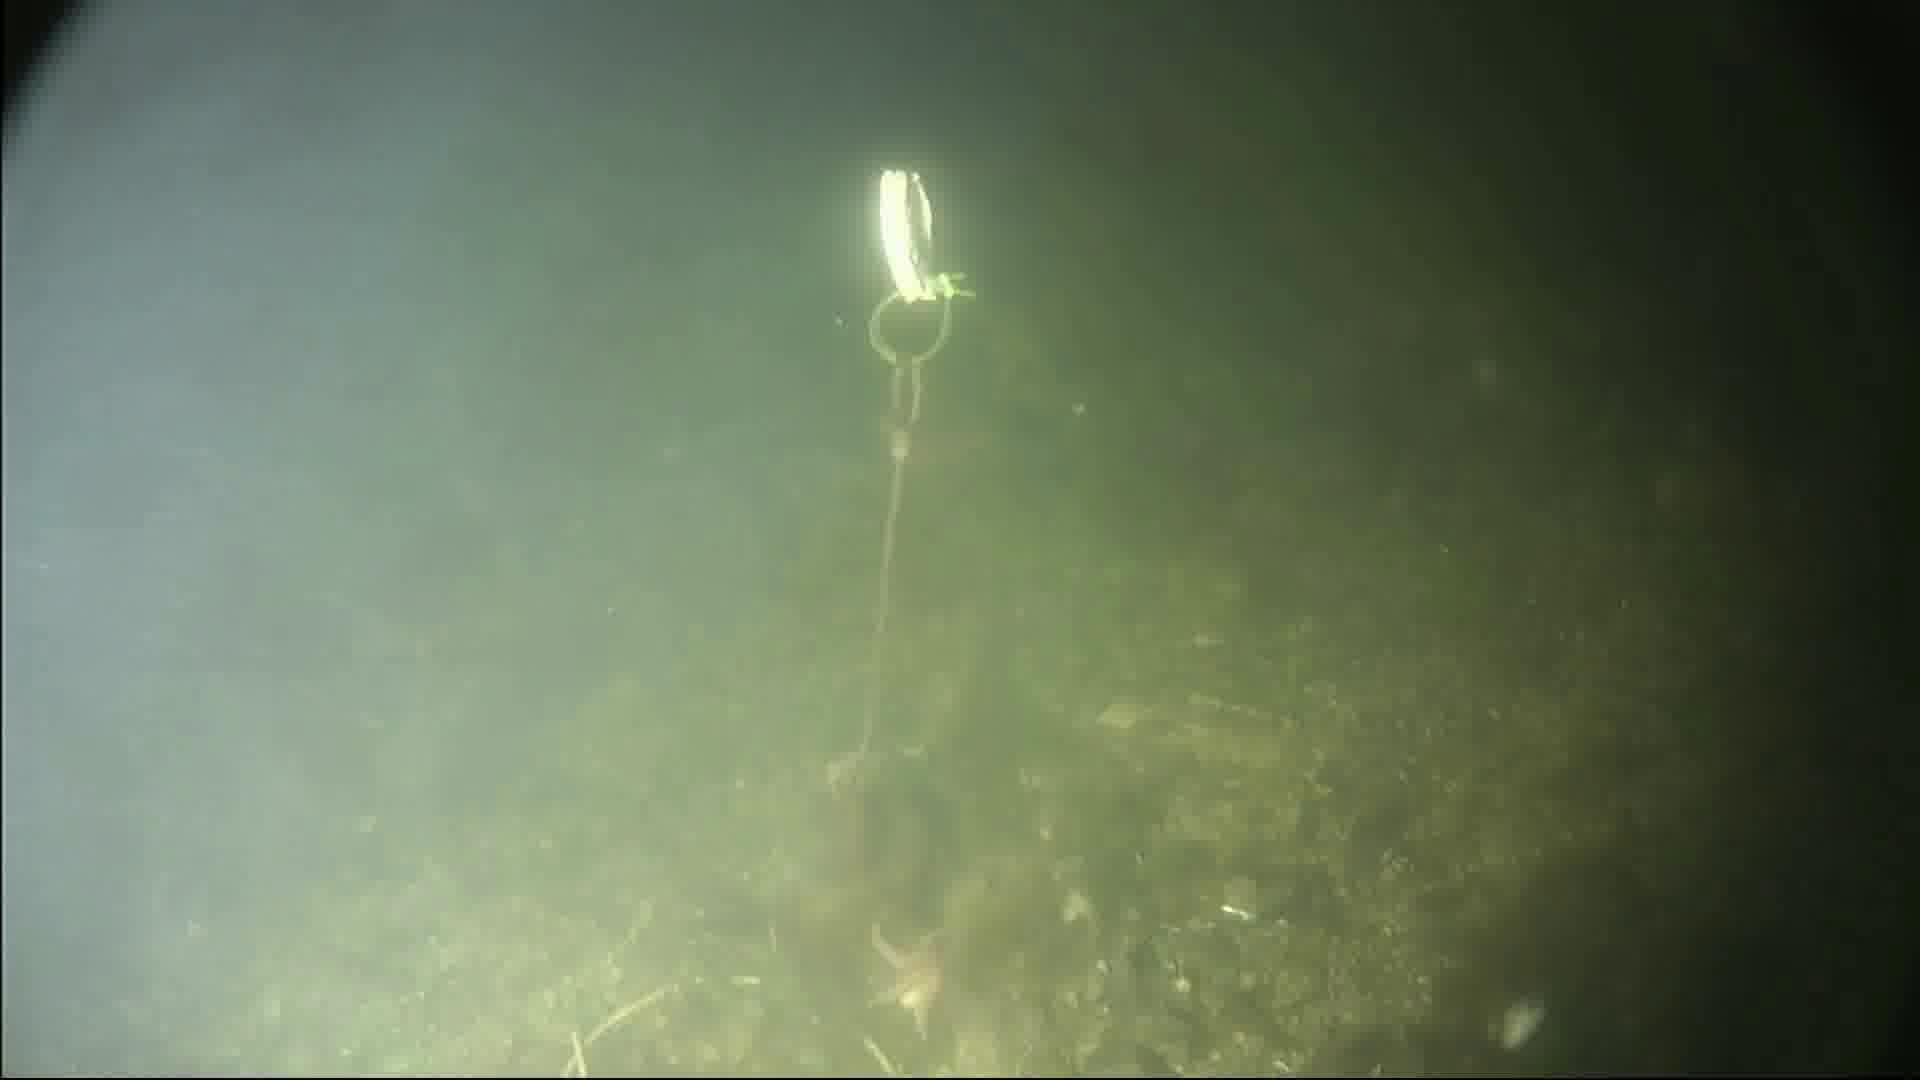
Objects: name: starfish